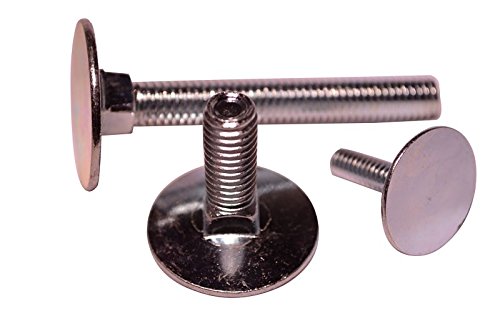
1/4"-20x1 1/2" (FT) Elevator Bolt - Steel/Zinc - Qty: 50 pcs
Category: Industrial & Scientific
1/4"-20x1 1/2" (FT) Elevator Bolt - Steel / Zinc - Qty: 50 pcs
Features: Steel | Zinc Plated